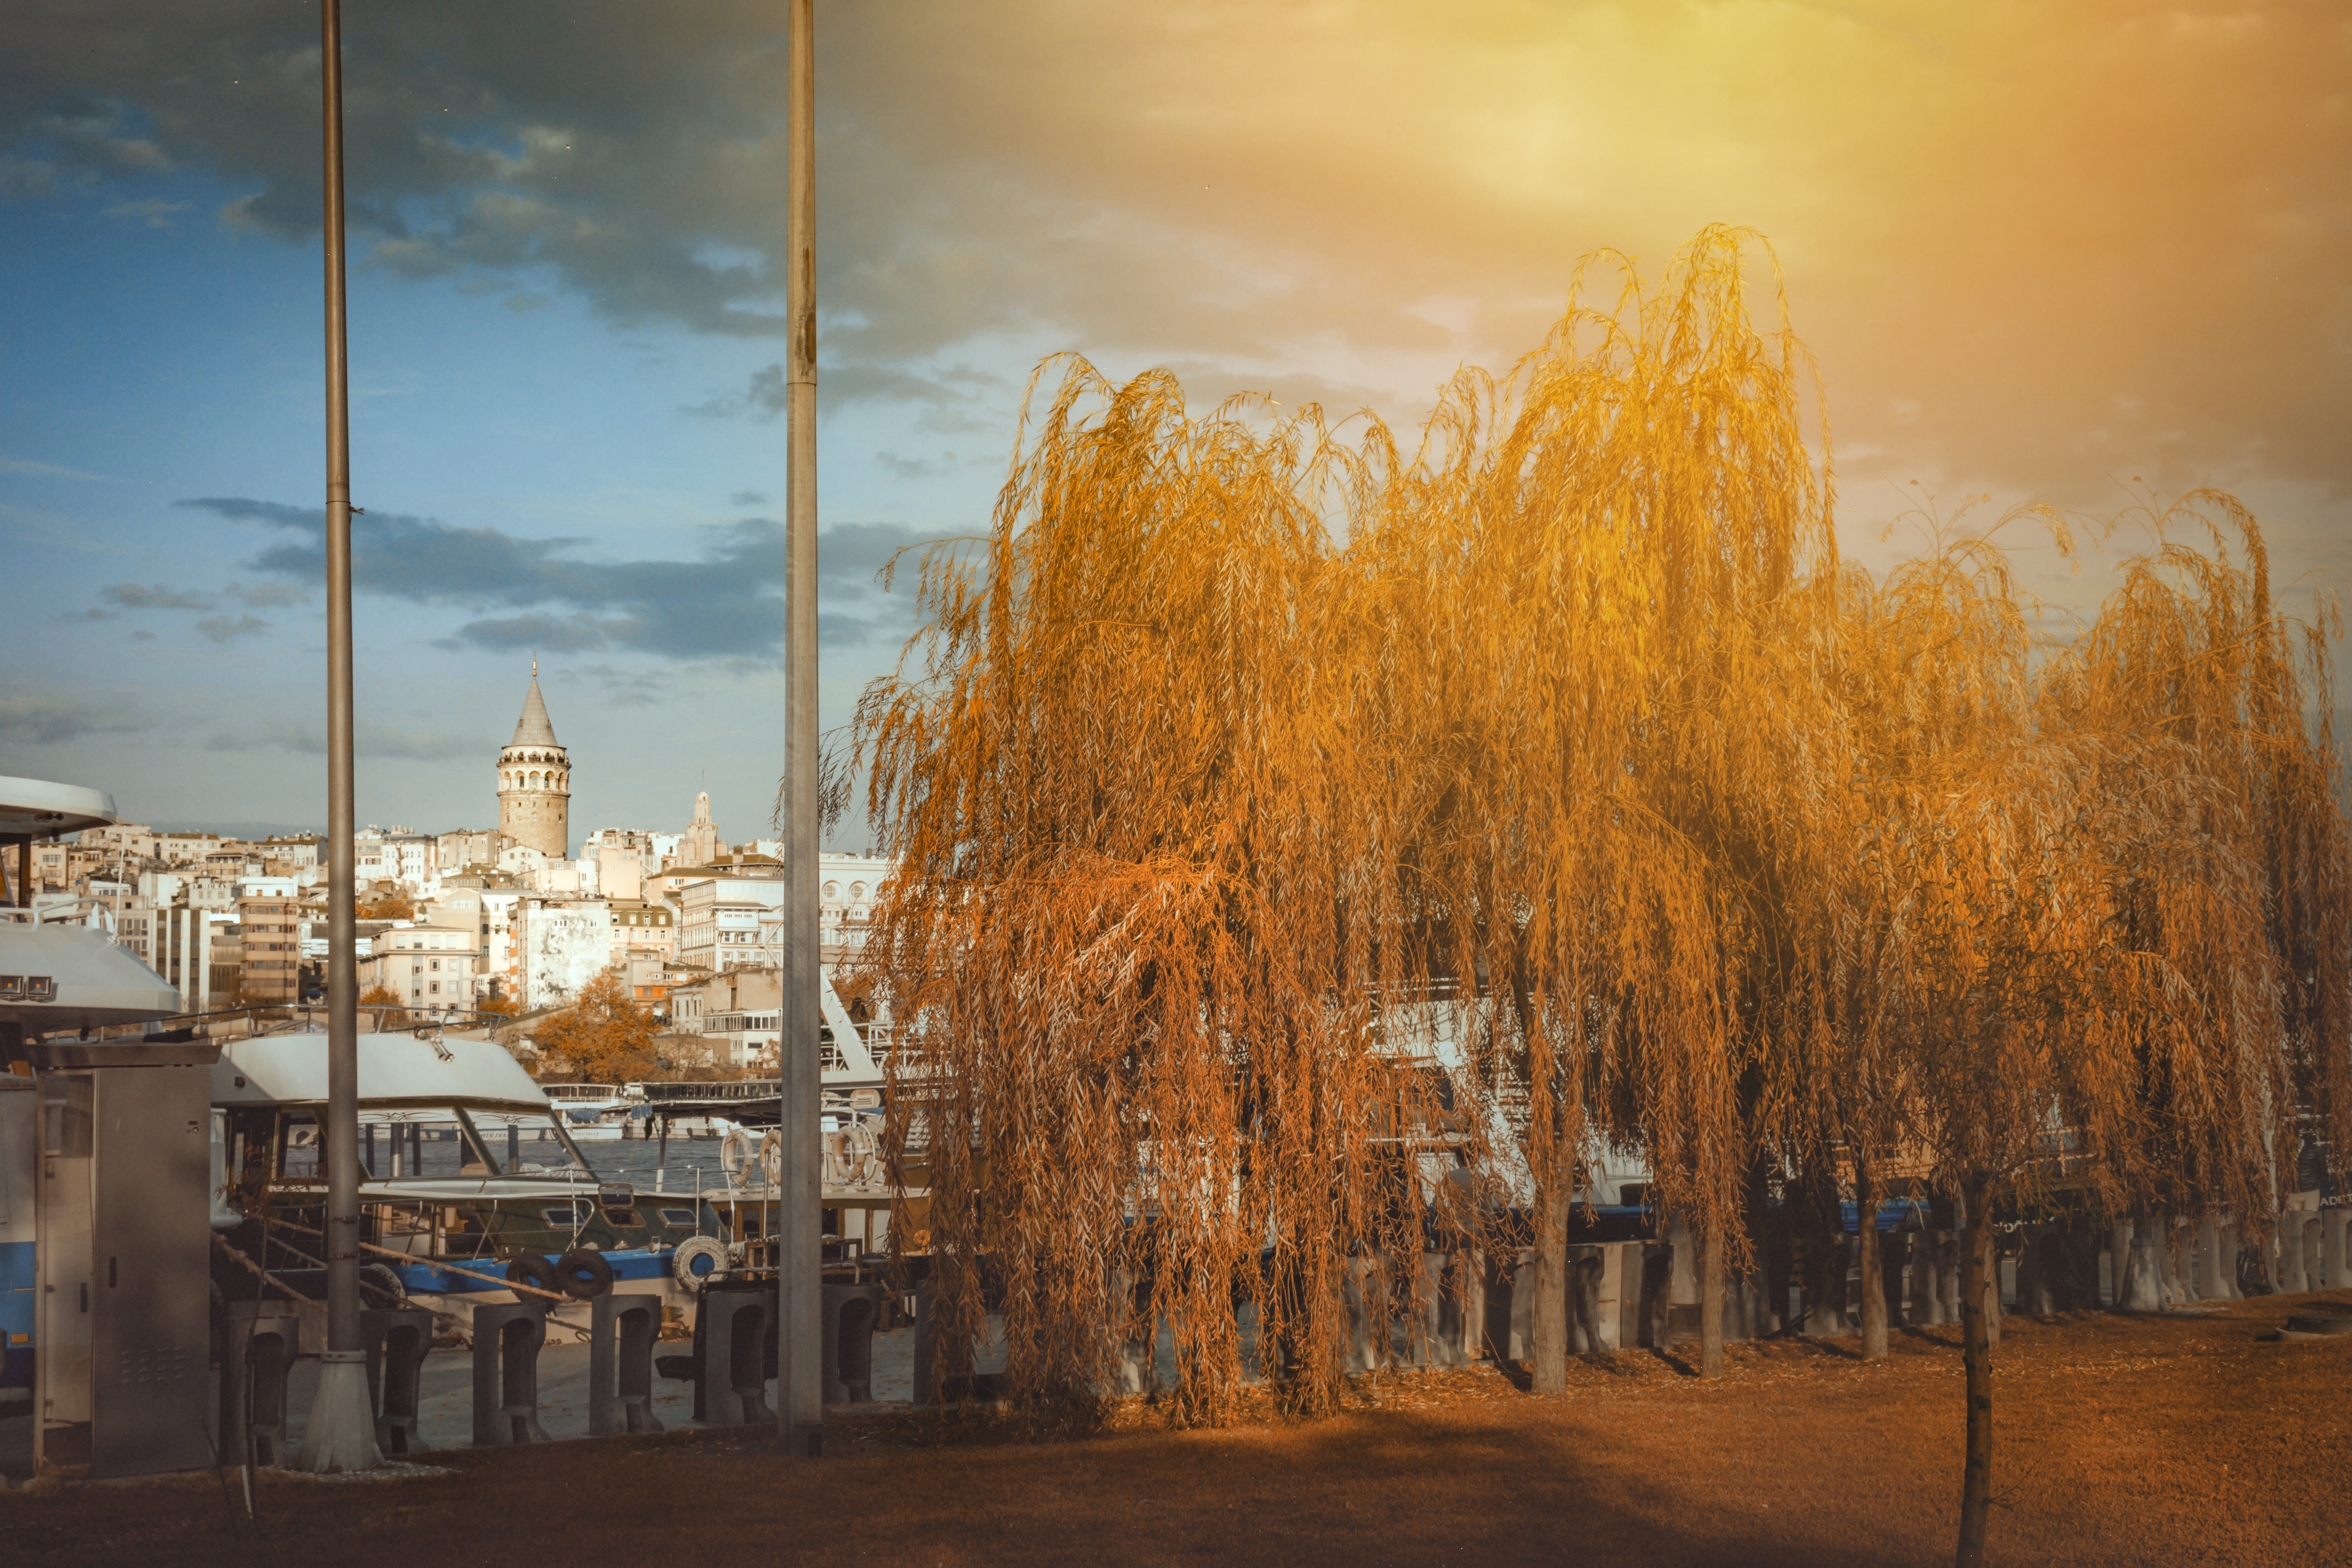
landscape, tree, winter, sky, sunset, sunlight, morning, dawn, cityscape, travel, evening, reflection, autumn, blue, season, solar, clouds, turkey, istanbul, galata tower, atmospheric phenomenon